Lexington Barbecue Festival

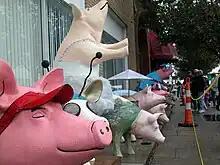
The festival includes the Pigs in the City event

The idea for an annual festival was first brought up in 1983 by Joe Sink, Jr., publisher of Lexington's daily newspaper, "The Dispatch". He approached the bank BB&T, which agreed to look into the idea and hired Kay Saintsing, a local organization developer and manager, to conduct a study of the feasibility of such a festival. The investigation concluded that the festival was a valid idea, as Lexington was already a popular weekend destination for barbecue, and the first festival was held October 27, 1984.